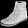
Label: Ankle boot